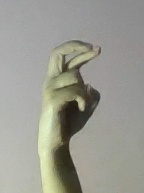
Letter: zay